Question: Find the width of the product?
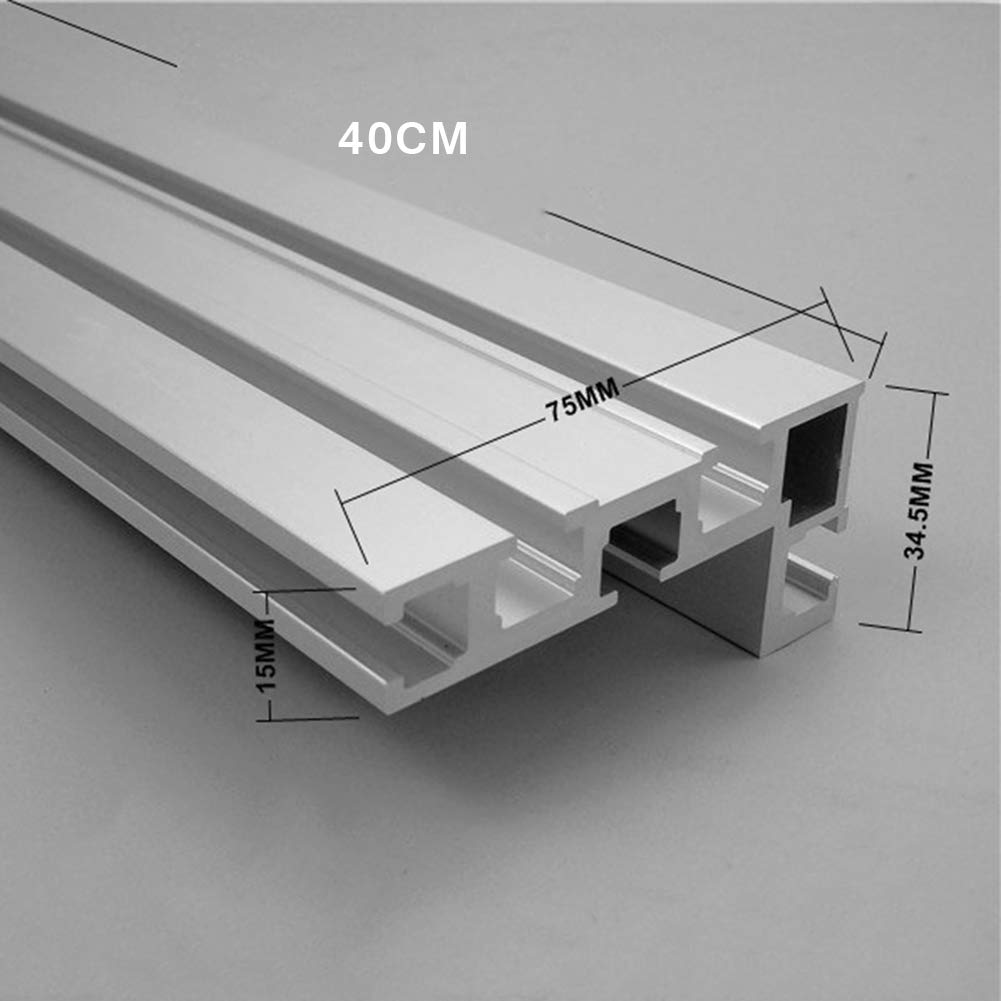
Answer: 34.5 millimetre